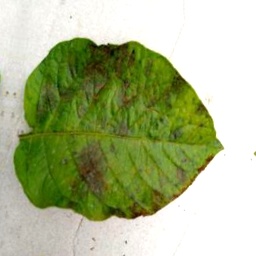
Etiqueta: Late Blight